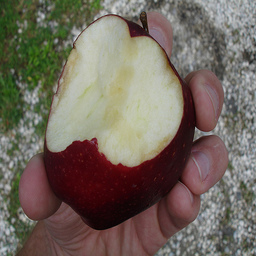
Label: Apple